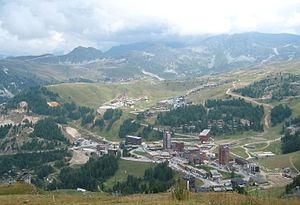
Mâcot-la-Plagne est une ancienne commune française située dans le département de la Savoie en région Rhône-Alpes.